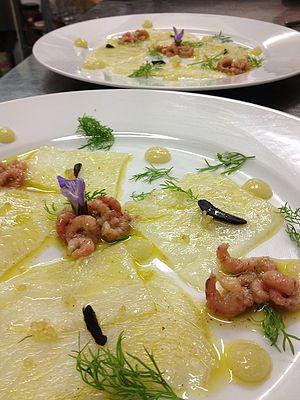
Le carpaccio est une préparation culinaire typique de la cuisine italienne, à base de viande de bœuf crue, coupée en tranches très fines, assaisonnée traditionnellement d'un filet d'huile d'olive, jus de citron, sel, poivre et parsemé de copeaux de parmigiano reggiano ou de pecorino. Il peut être aussi agrémenté de pignons de pin grillés et de feuilles de roquette.